Baldwin Hills Dam disaster

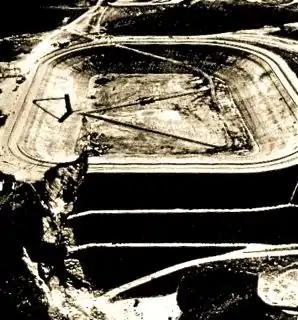
Baldwin Hills Reservoir after 1963 failure, view south. The gash through the dam corresponds to the alignment of a fault.

The Baldwin Hills Dam disaster occurred on in the Baldwin Hills neighborhood of South Los Angeles, when the dam containing the Baldwin Hills Reservoir suffered a catastrophic failure and flooded the residential neighborhoods surrounding it.